John S. K. Kauwe III

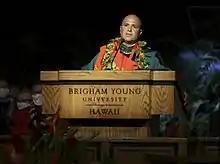
John S. K. Kauwe III

John "Keoni" Sai Keong Kauwe III (born April 10, 1980) is an American geneticist and academic administrator serving as the 11th president of Brigham Young University–Hawaii (BYU–Hawaii), a position he has held since July 1, 2020. He was also sustained as an area seventy in the Church of Jesus Christ of Latter-day Saints (LDS Church) on April 4, 2024. Kauwe previously served as chair of the Department of Biology and as dean of Graduate Studies at Brigham Young University (BYU) in Provo, Utah. He is a researcher who specializes in the genetics of Alzheimer's disease.